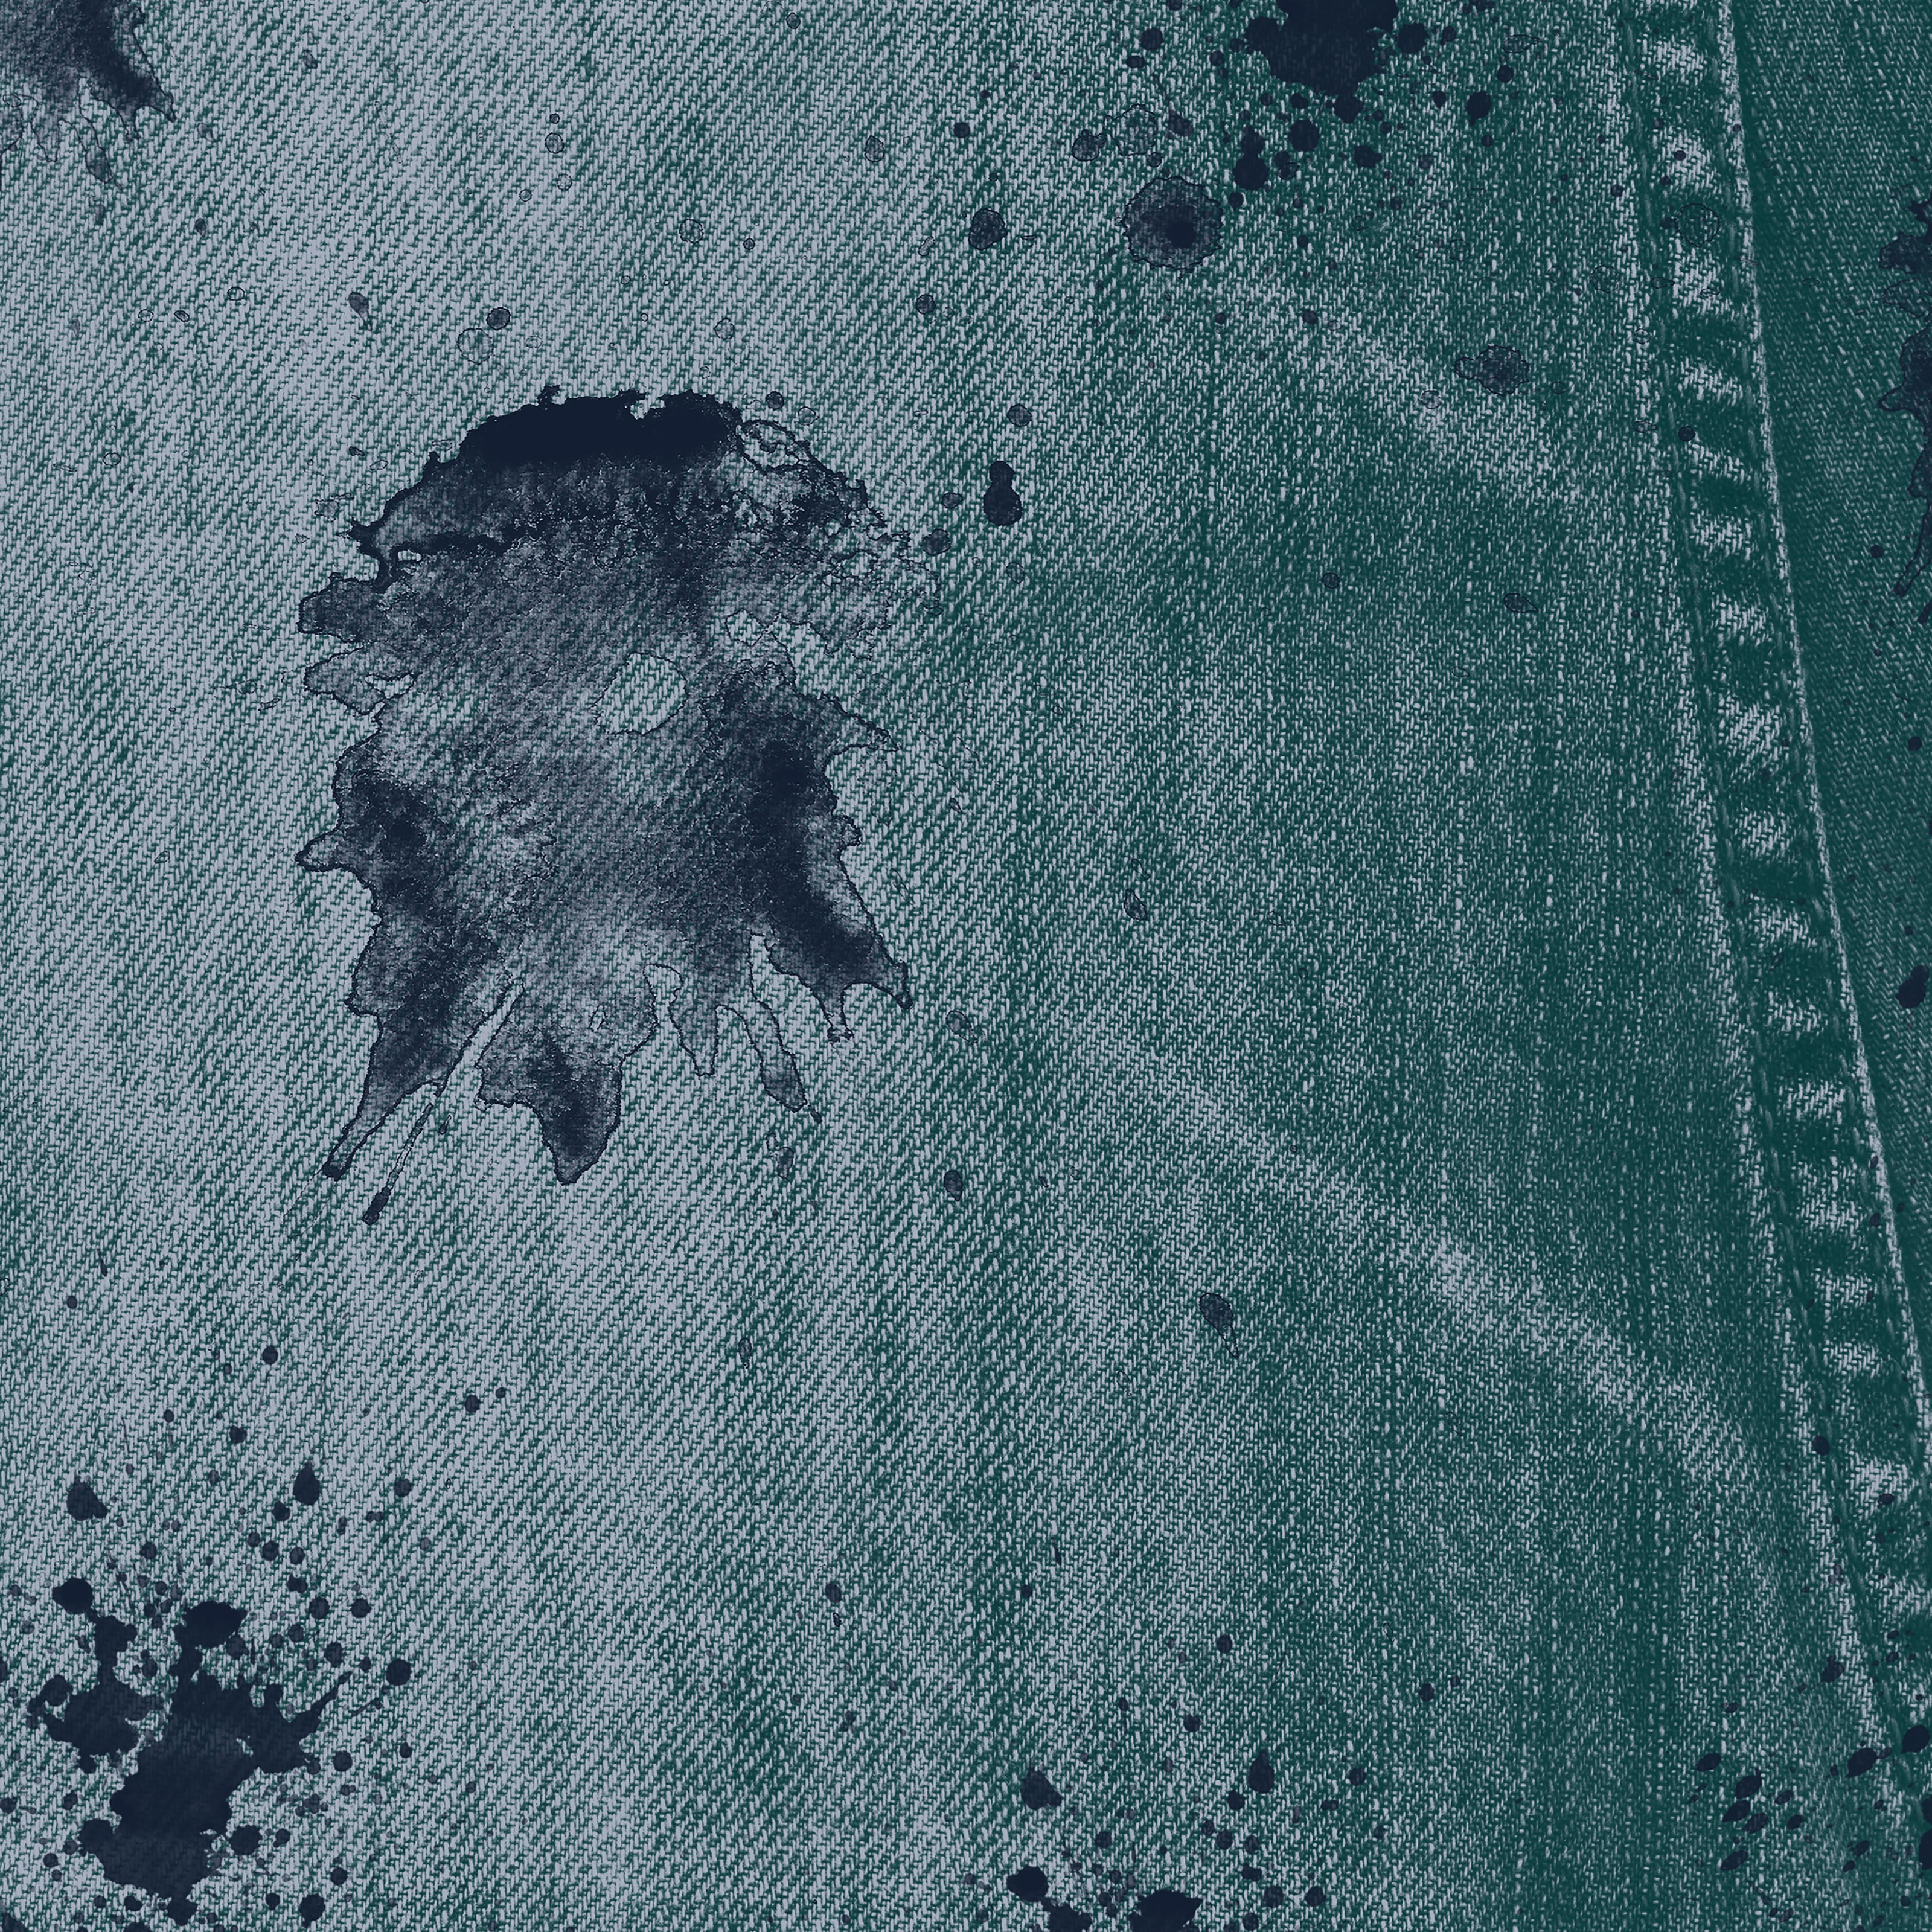
texture, leaf, old, web, internet, pattern, line, grunge, blue, monochrome, material, denim, textile, art, background, splatter, faded